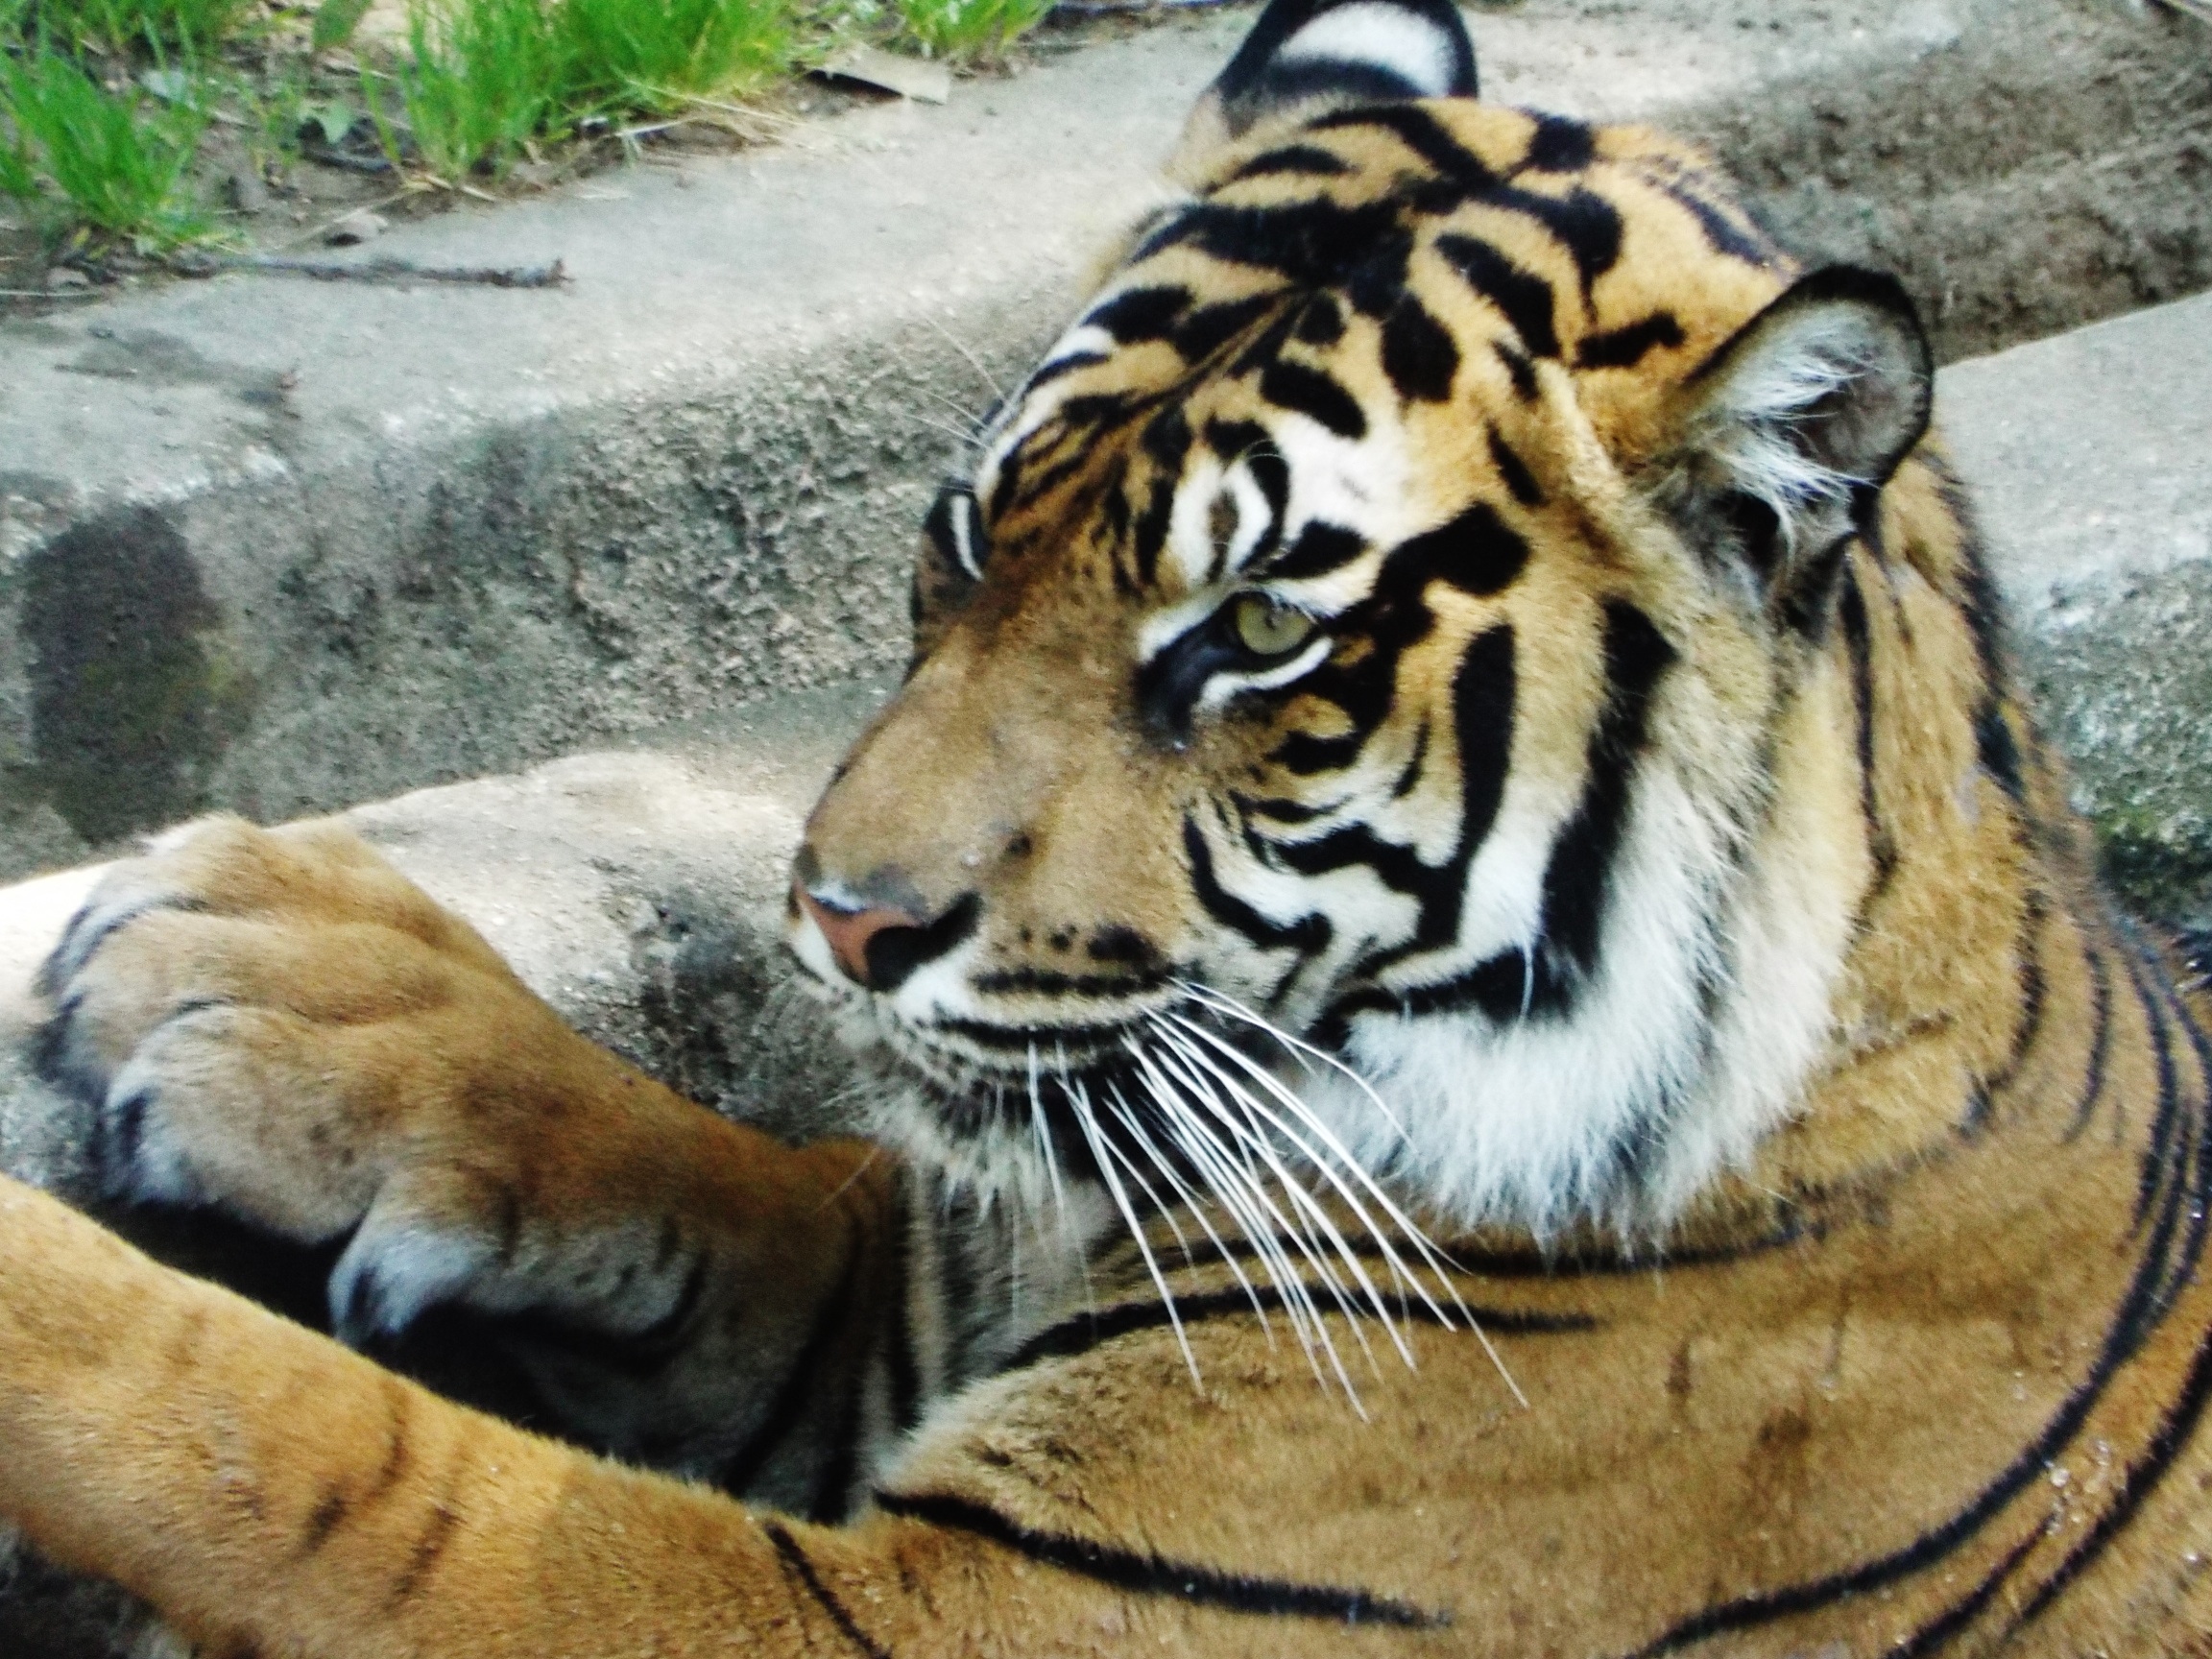
wildlife, zoo, mammal, fauna, whiskers, tiger, vertebrate, big cats, cat like mammal